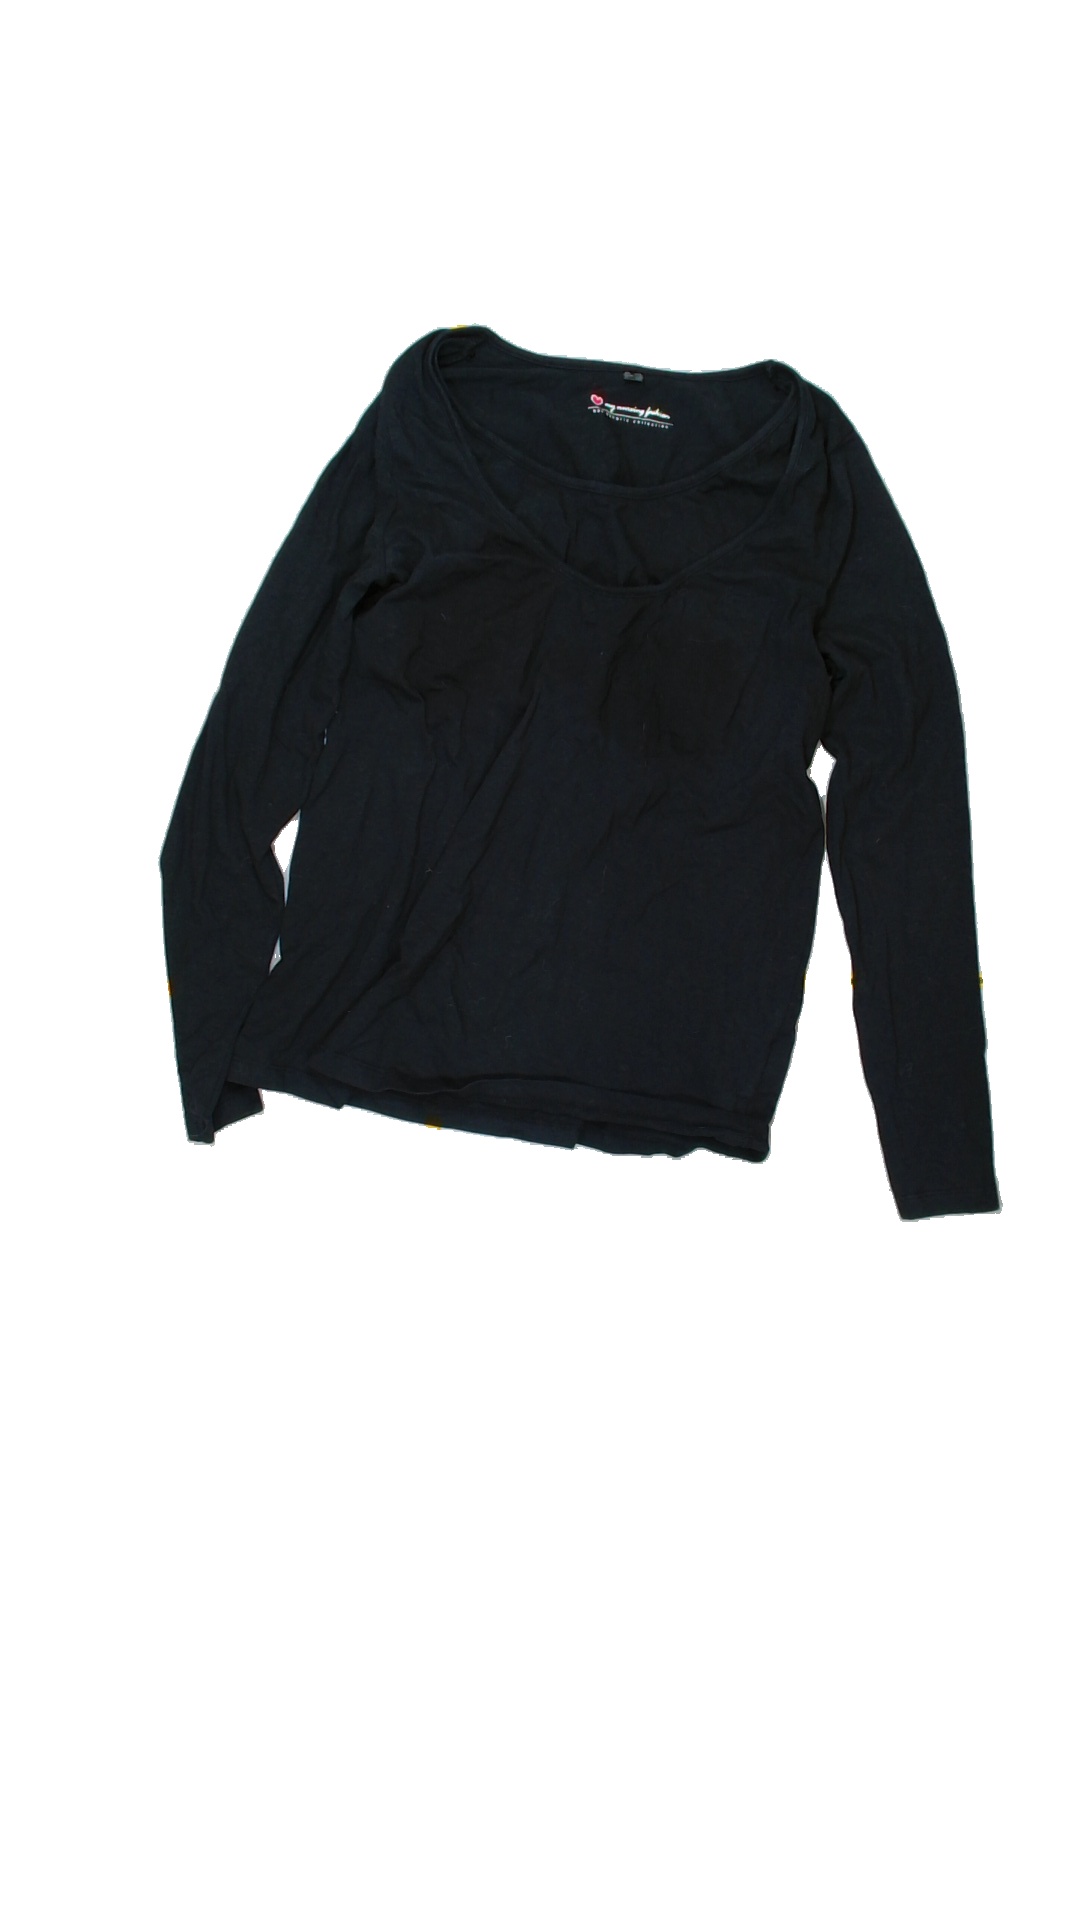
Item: Top (Ladies)
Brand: Not Applicable
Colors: Black
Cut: C-collar
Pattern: Plain
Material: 84% cotton 16% Acry
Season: All
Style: No trend
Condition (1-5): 4
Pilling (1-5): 5
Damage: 0
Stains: No
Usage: Export
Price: <50